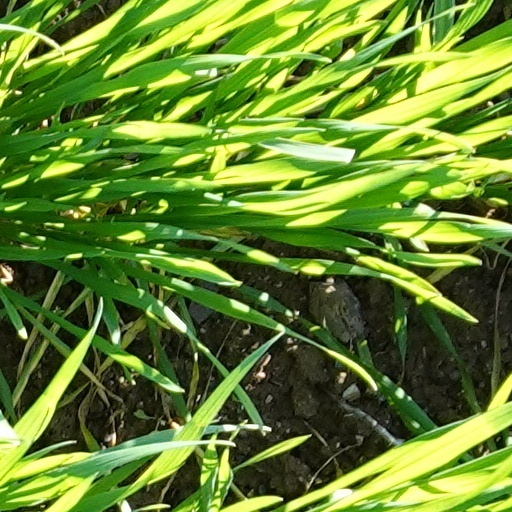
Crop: wheat